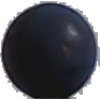
Label: Grape Blue 1